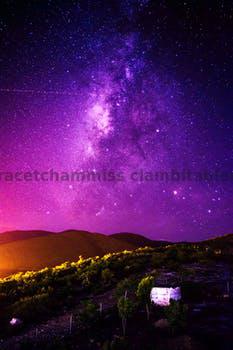
Label: Watermark